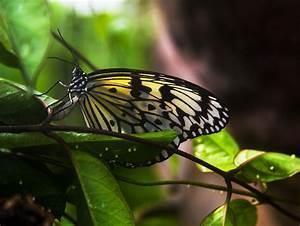
butterfly